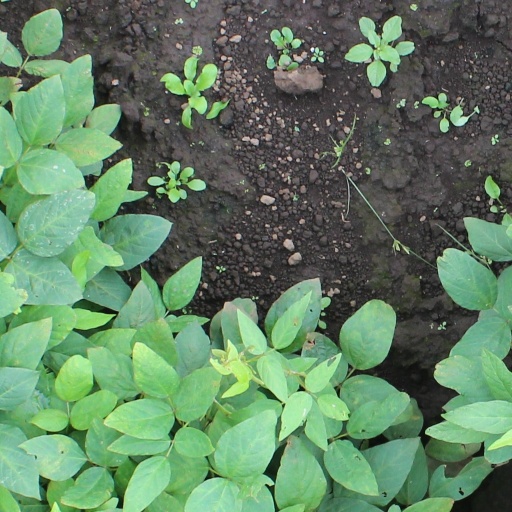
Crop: soybean